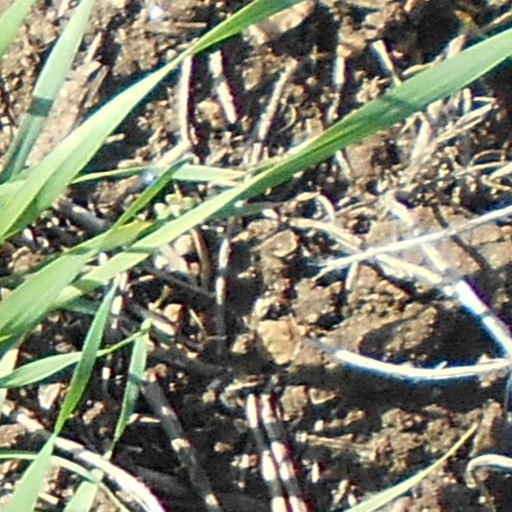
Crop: wheat